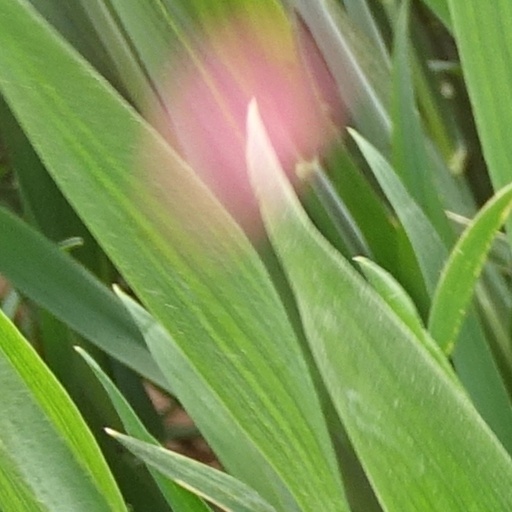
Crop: wheat